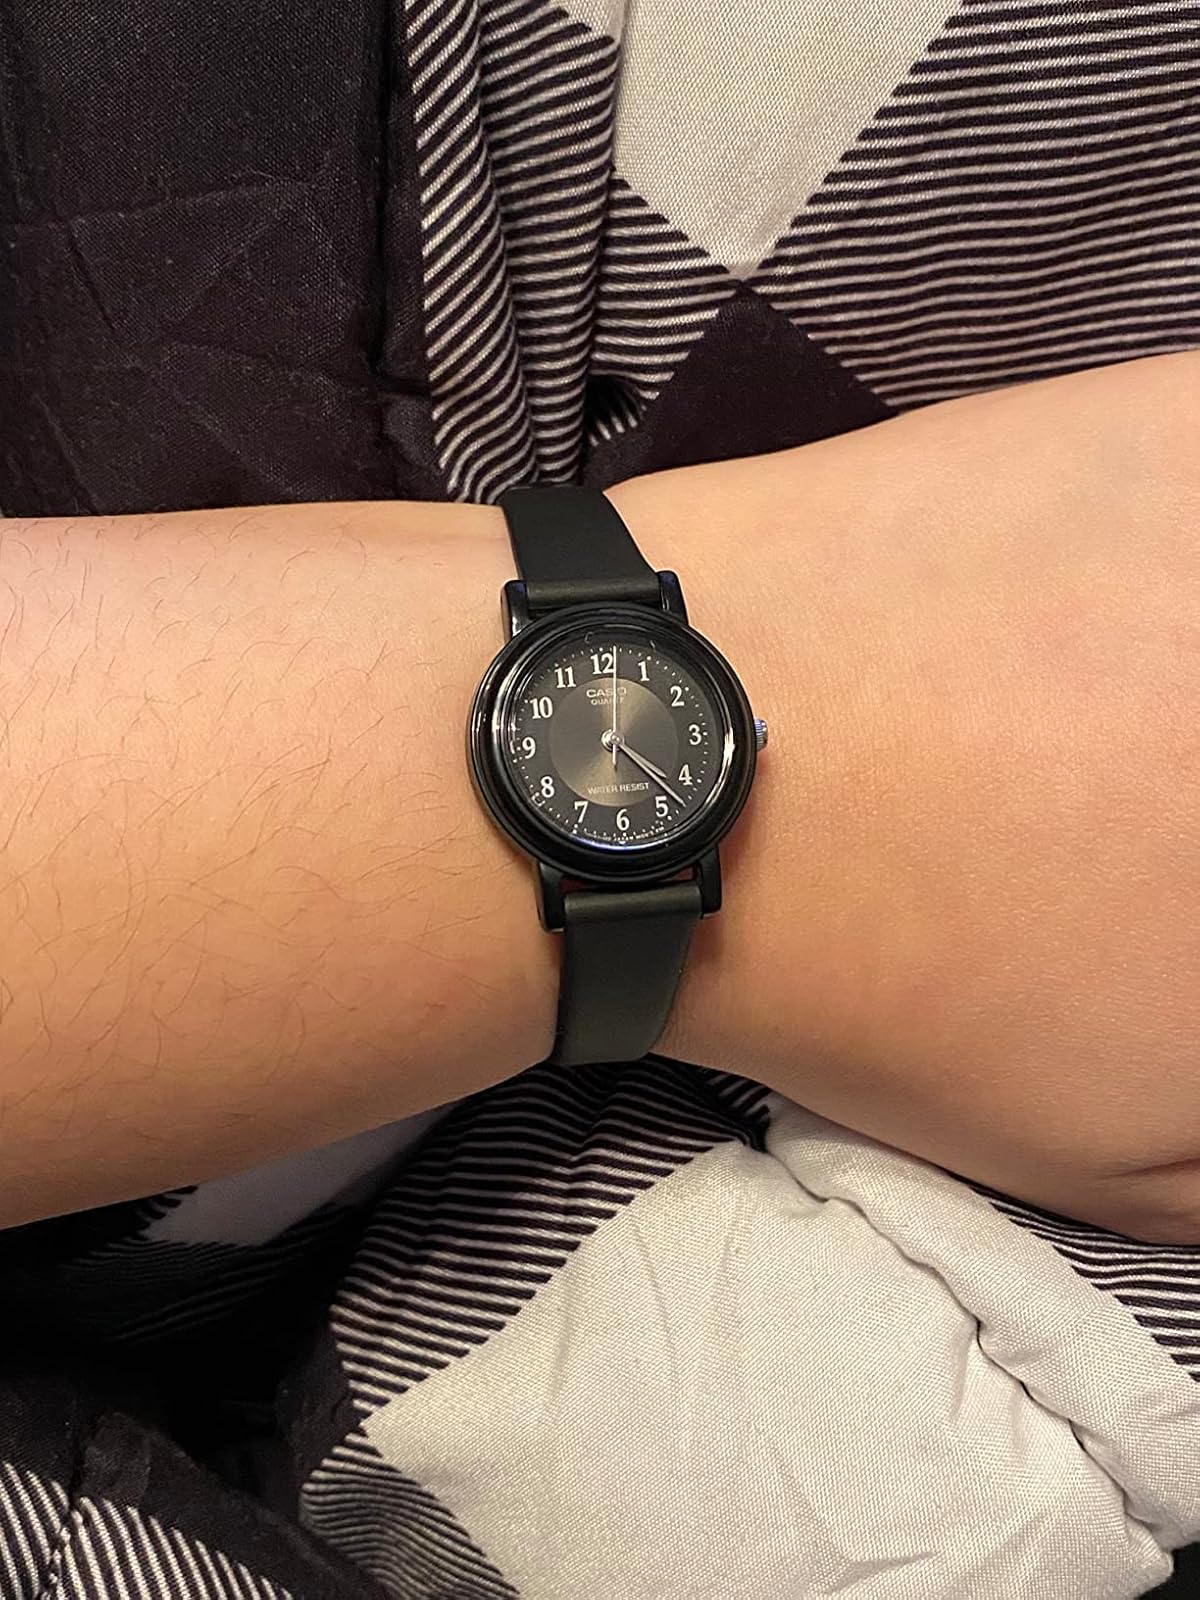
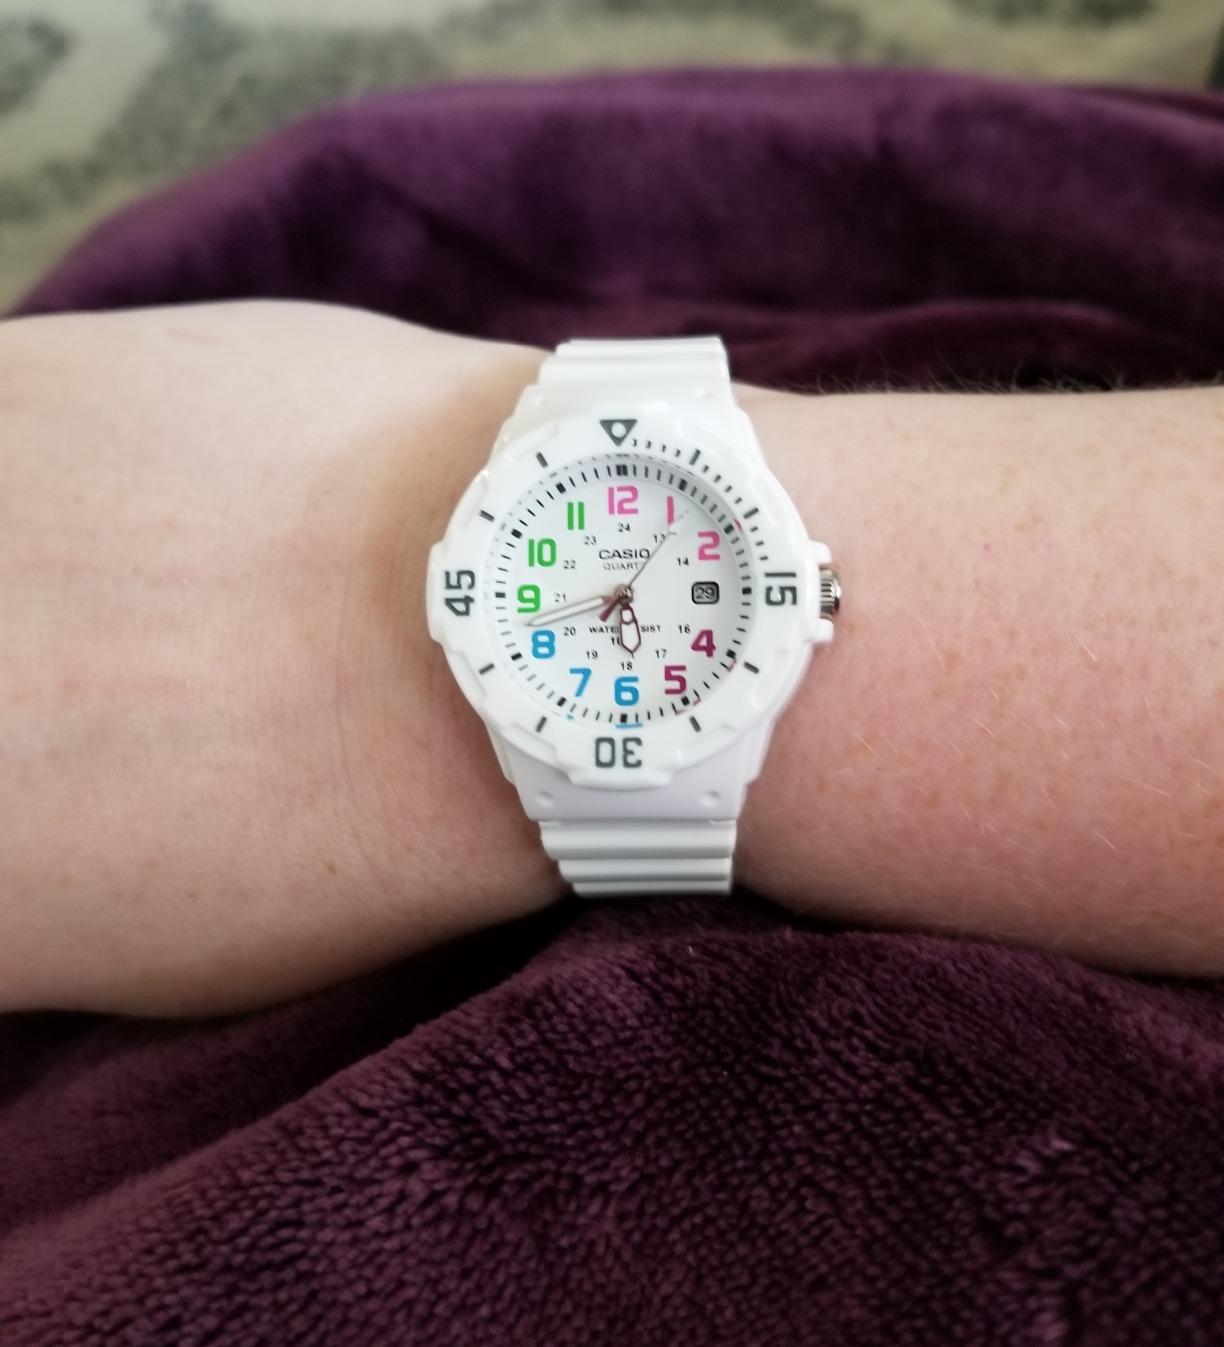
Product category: accessories_watch
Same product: no